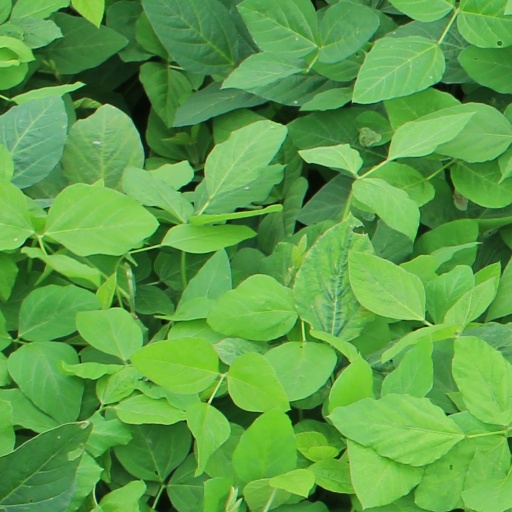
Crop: soybean